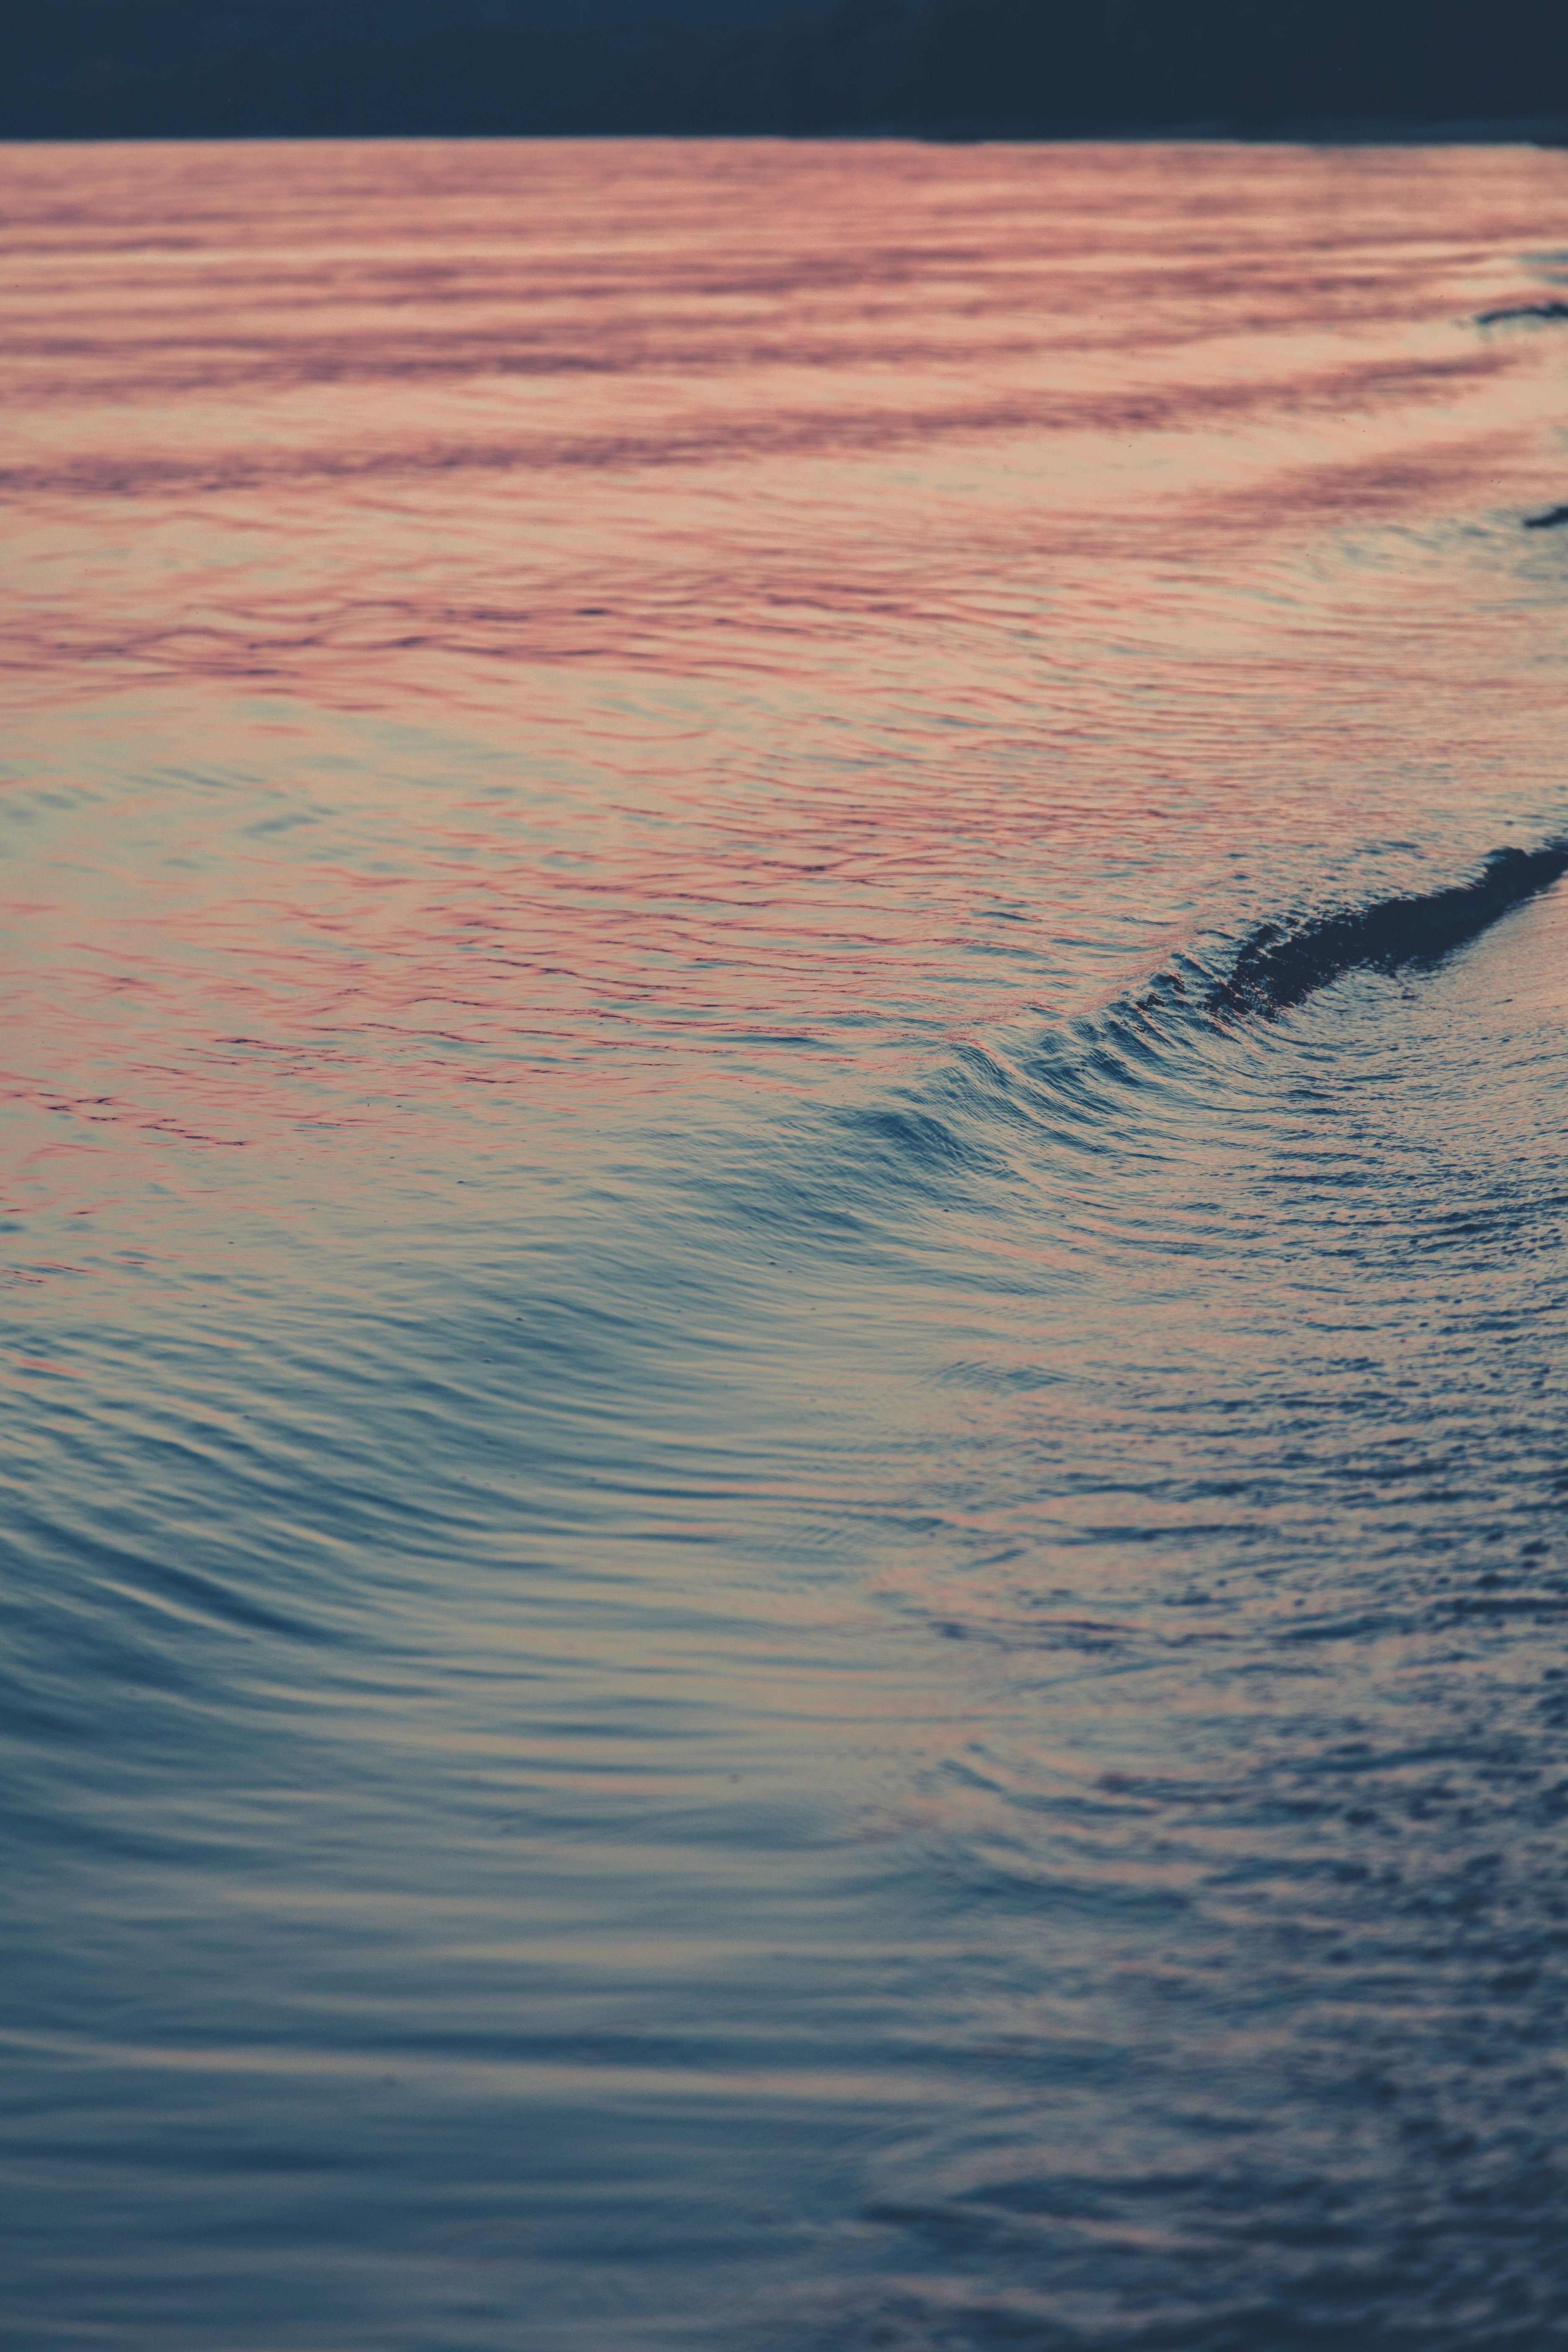
sky, blue, water, wave, sea, ocean, horizon, wind wave, atmosphere, cloud, calm, reflection, sound, tide, evening, pattern, meteorological phenomenon, dusk, dawn